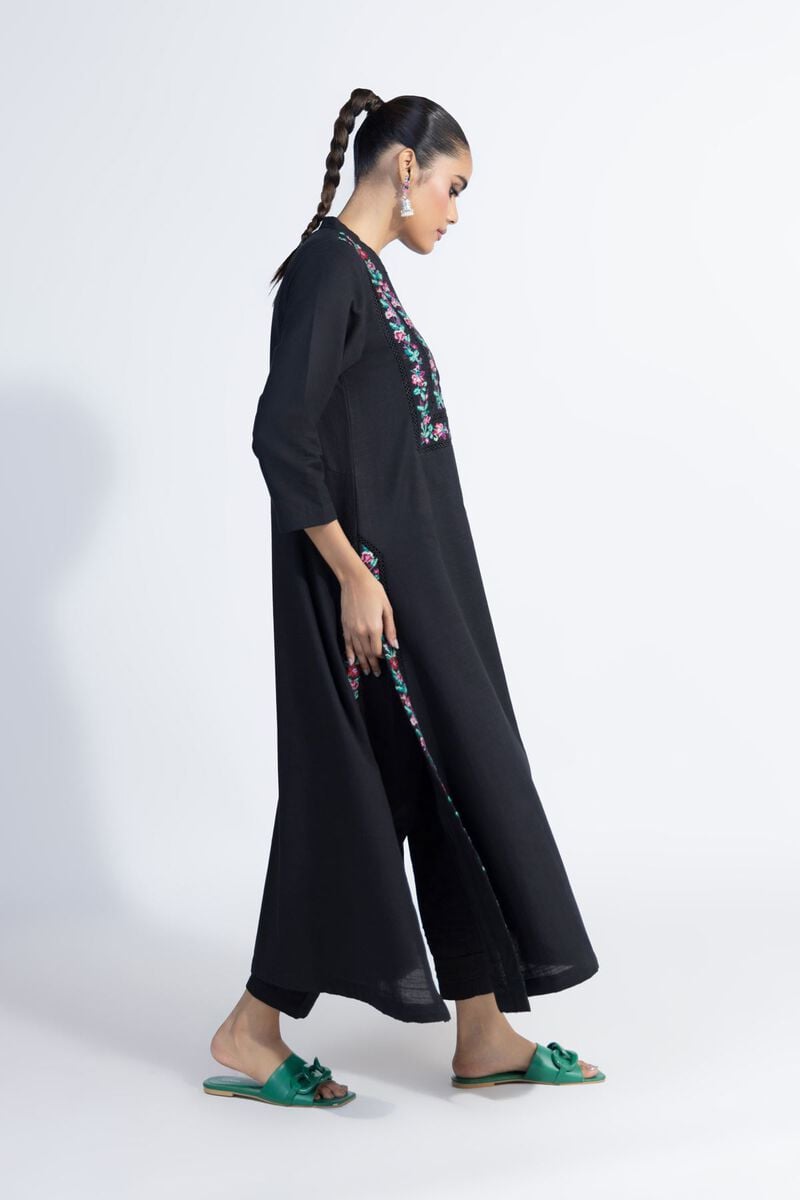
black multi embroidered long kurta dress